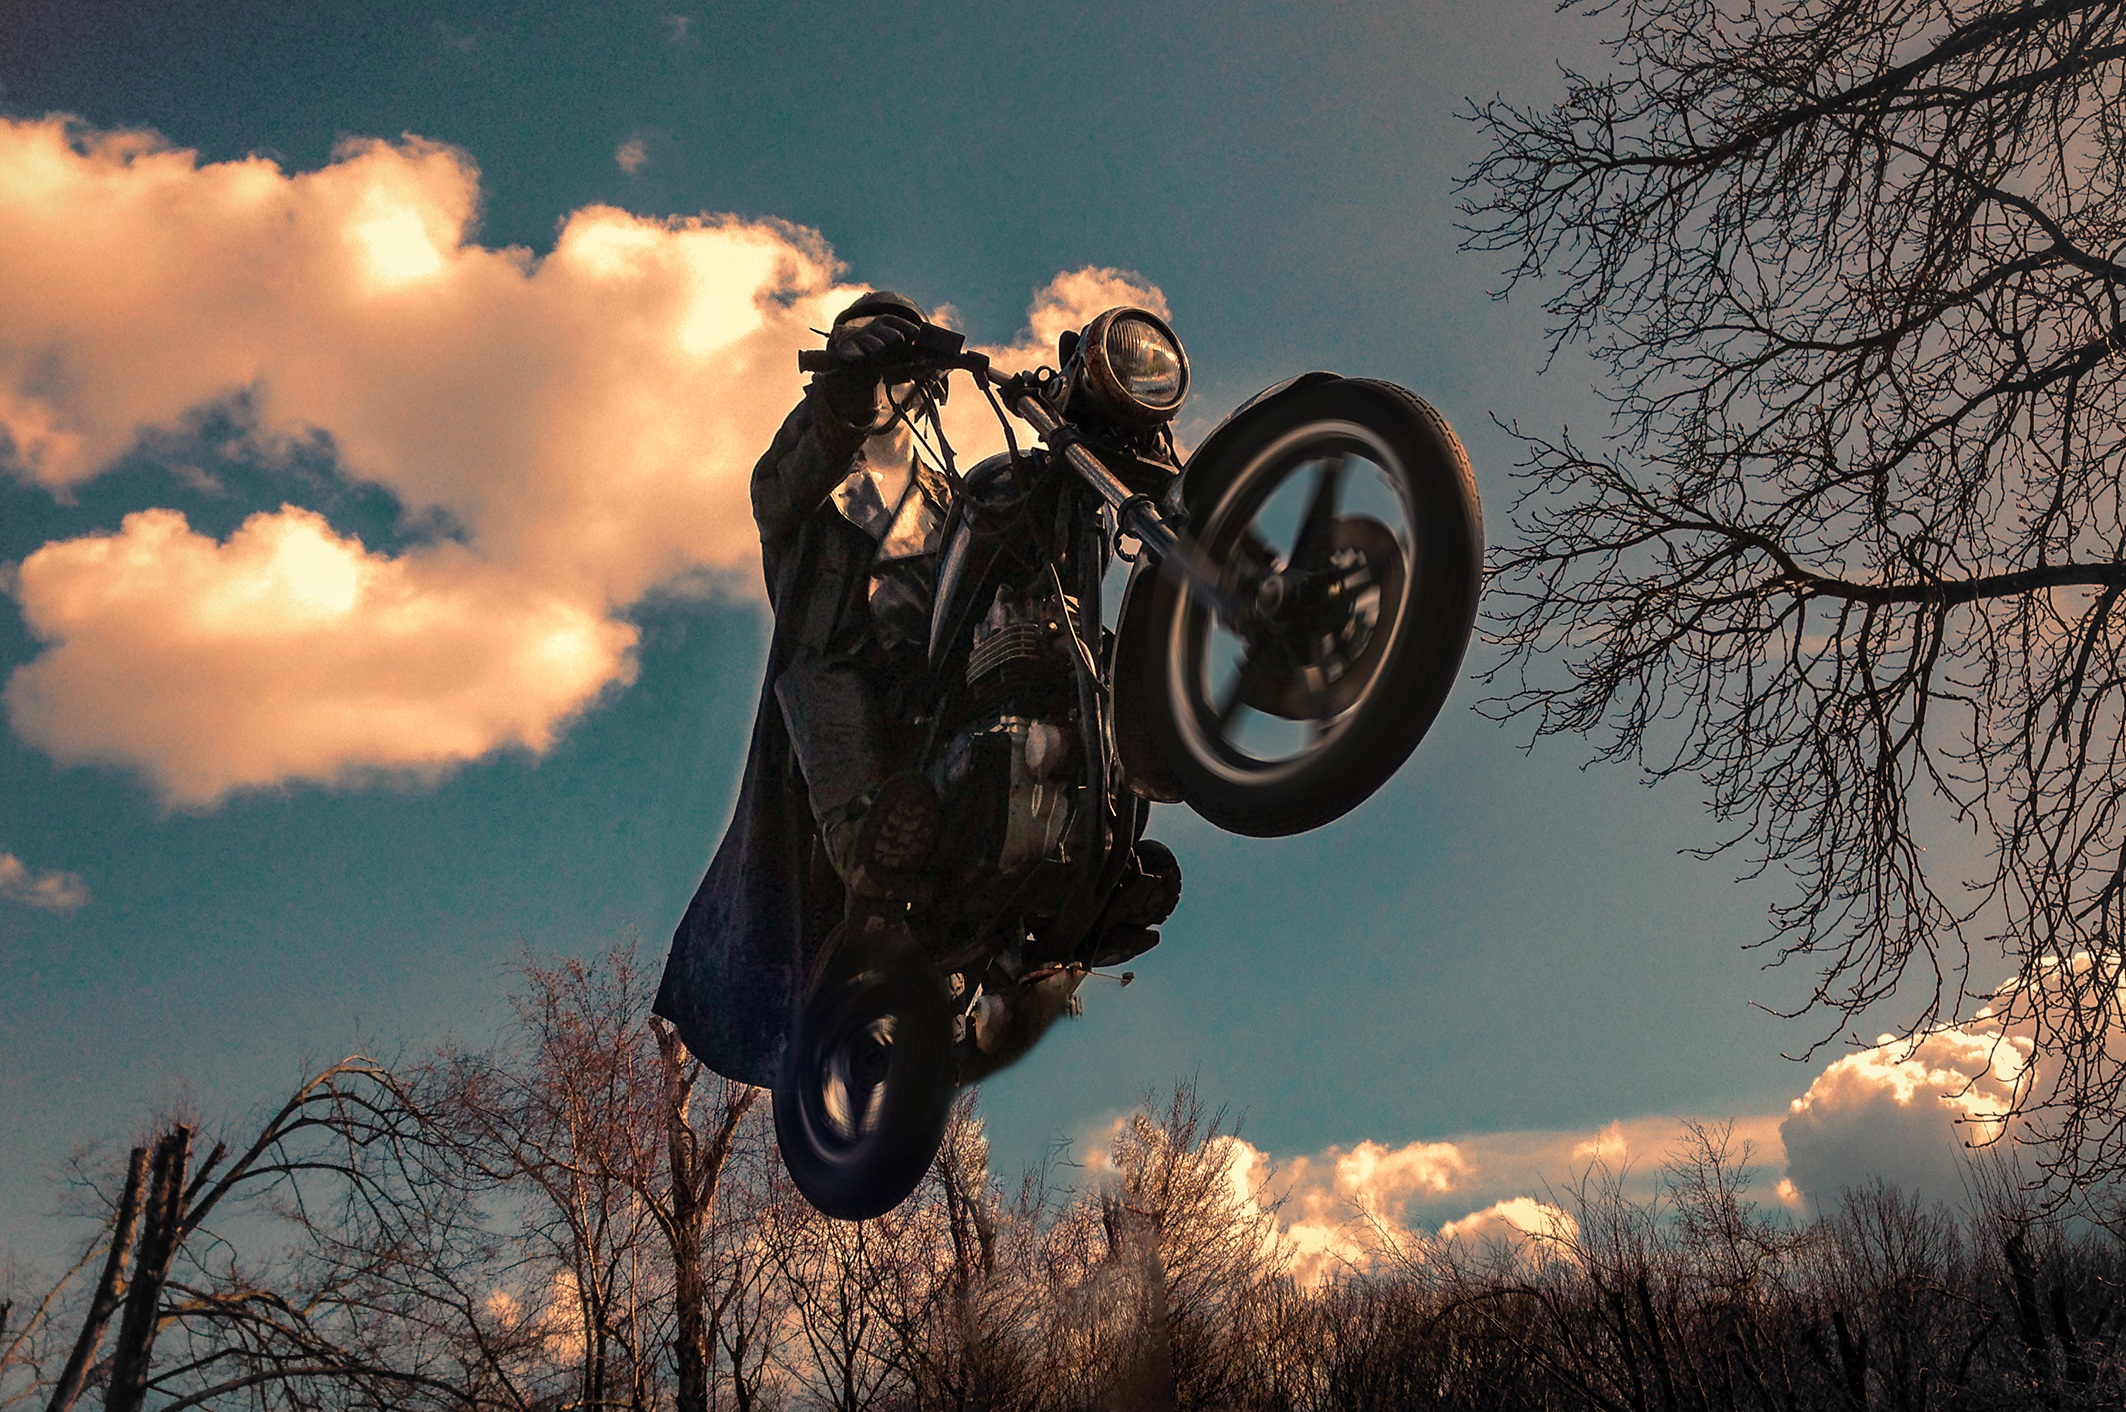
iphone, fly, motorcycle, darkness, motorcyclist, biker, computer wallpaper